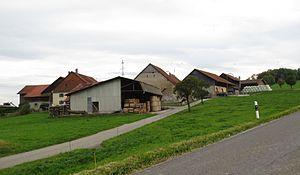
Rossenges, dans le canton de Vaud, en Suisse
Rossenges est une commune suisse du canton de Vaud, située dans le district de la Broye-Vully. Citée dès 1309, elle fait partie du district de Moudon entre 1798 et 2007. La commune est peuplée de 65 habitants en 2018. Son territoire, d'une surface de 107 hectares, se situe à l'ouest de la Broye.